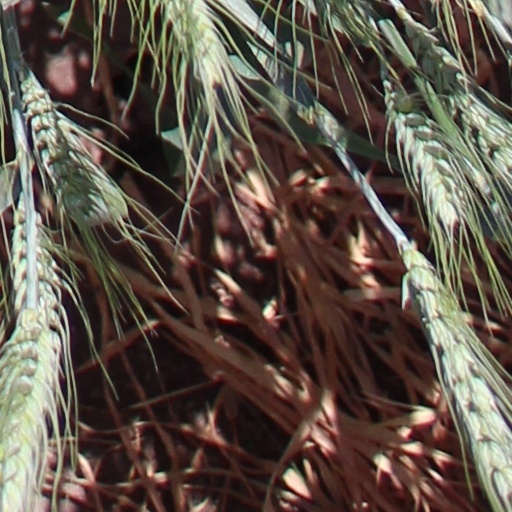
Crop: wheat